Cowboys Kickoff Classic

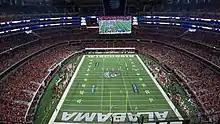
Opening kickoff of the 2015 Advocare Classic between Alabama and Wisconsin

The second Cowboys Classic matched the No. 24 Oregon State Beavers of the Pac-12 Conference and the No. 5 TCU Horned Frogs of the Mountain West Conference (MWC) on September 4, 2010. The Horned Frogs defeated the Beavers 30–21 in front of series low crowd of 46,138.